Eugene H. Peterson

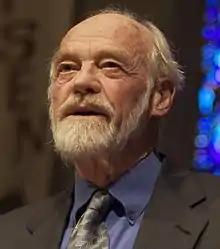
Peterson speaking in Seattle, 2009

Eugene Hoiland Peterson (November 6, 1932 – October 22, 2018) was an American Presbyterian minister, scholar, theologian, author, and poet. He wrote over 30 books, including the Gold Medallion Book Award–winner "The Message: The Bible in Contemporary Language" (Navpress Publishing Group, 2002), an idiomatic paraphrasing commentary and translation of the Bible into modern American English using a dynamic equivalence translation approach.